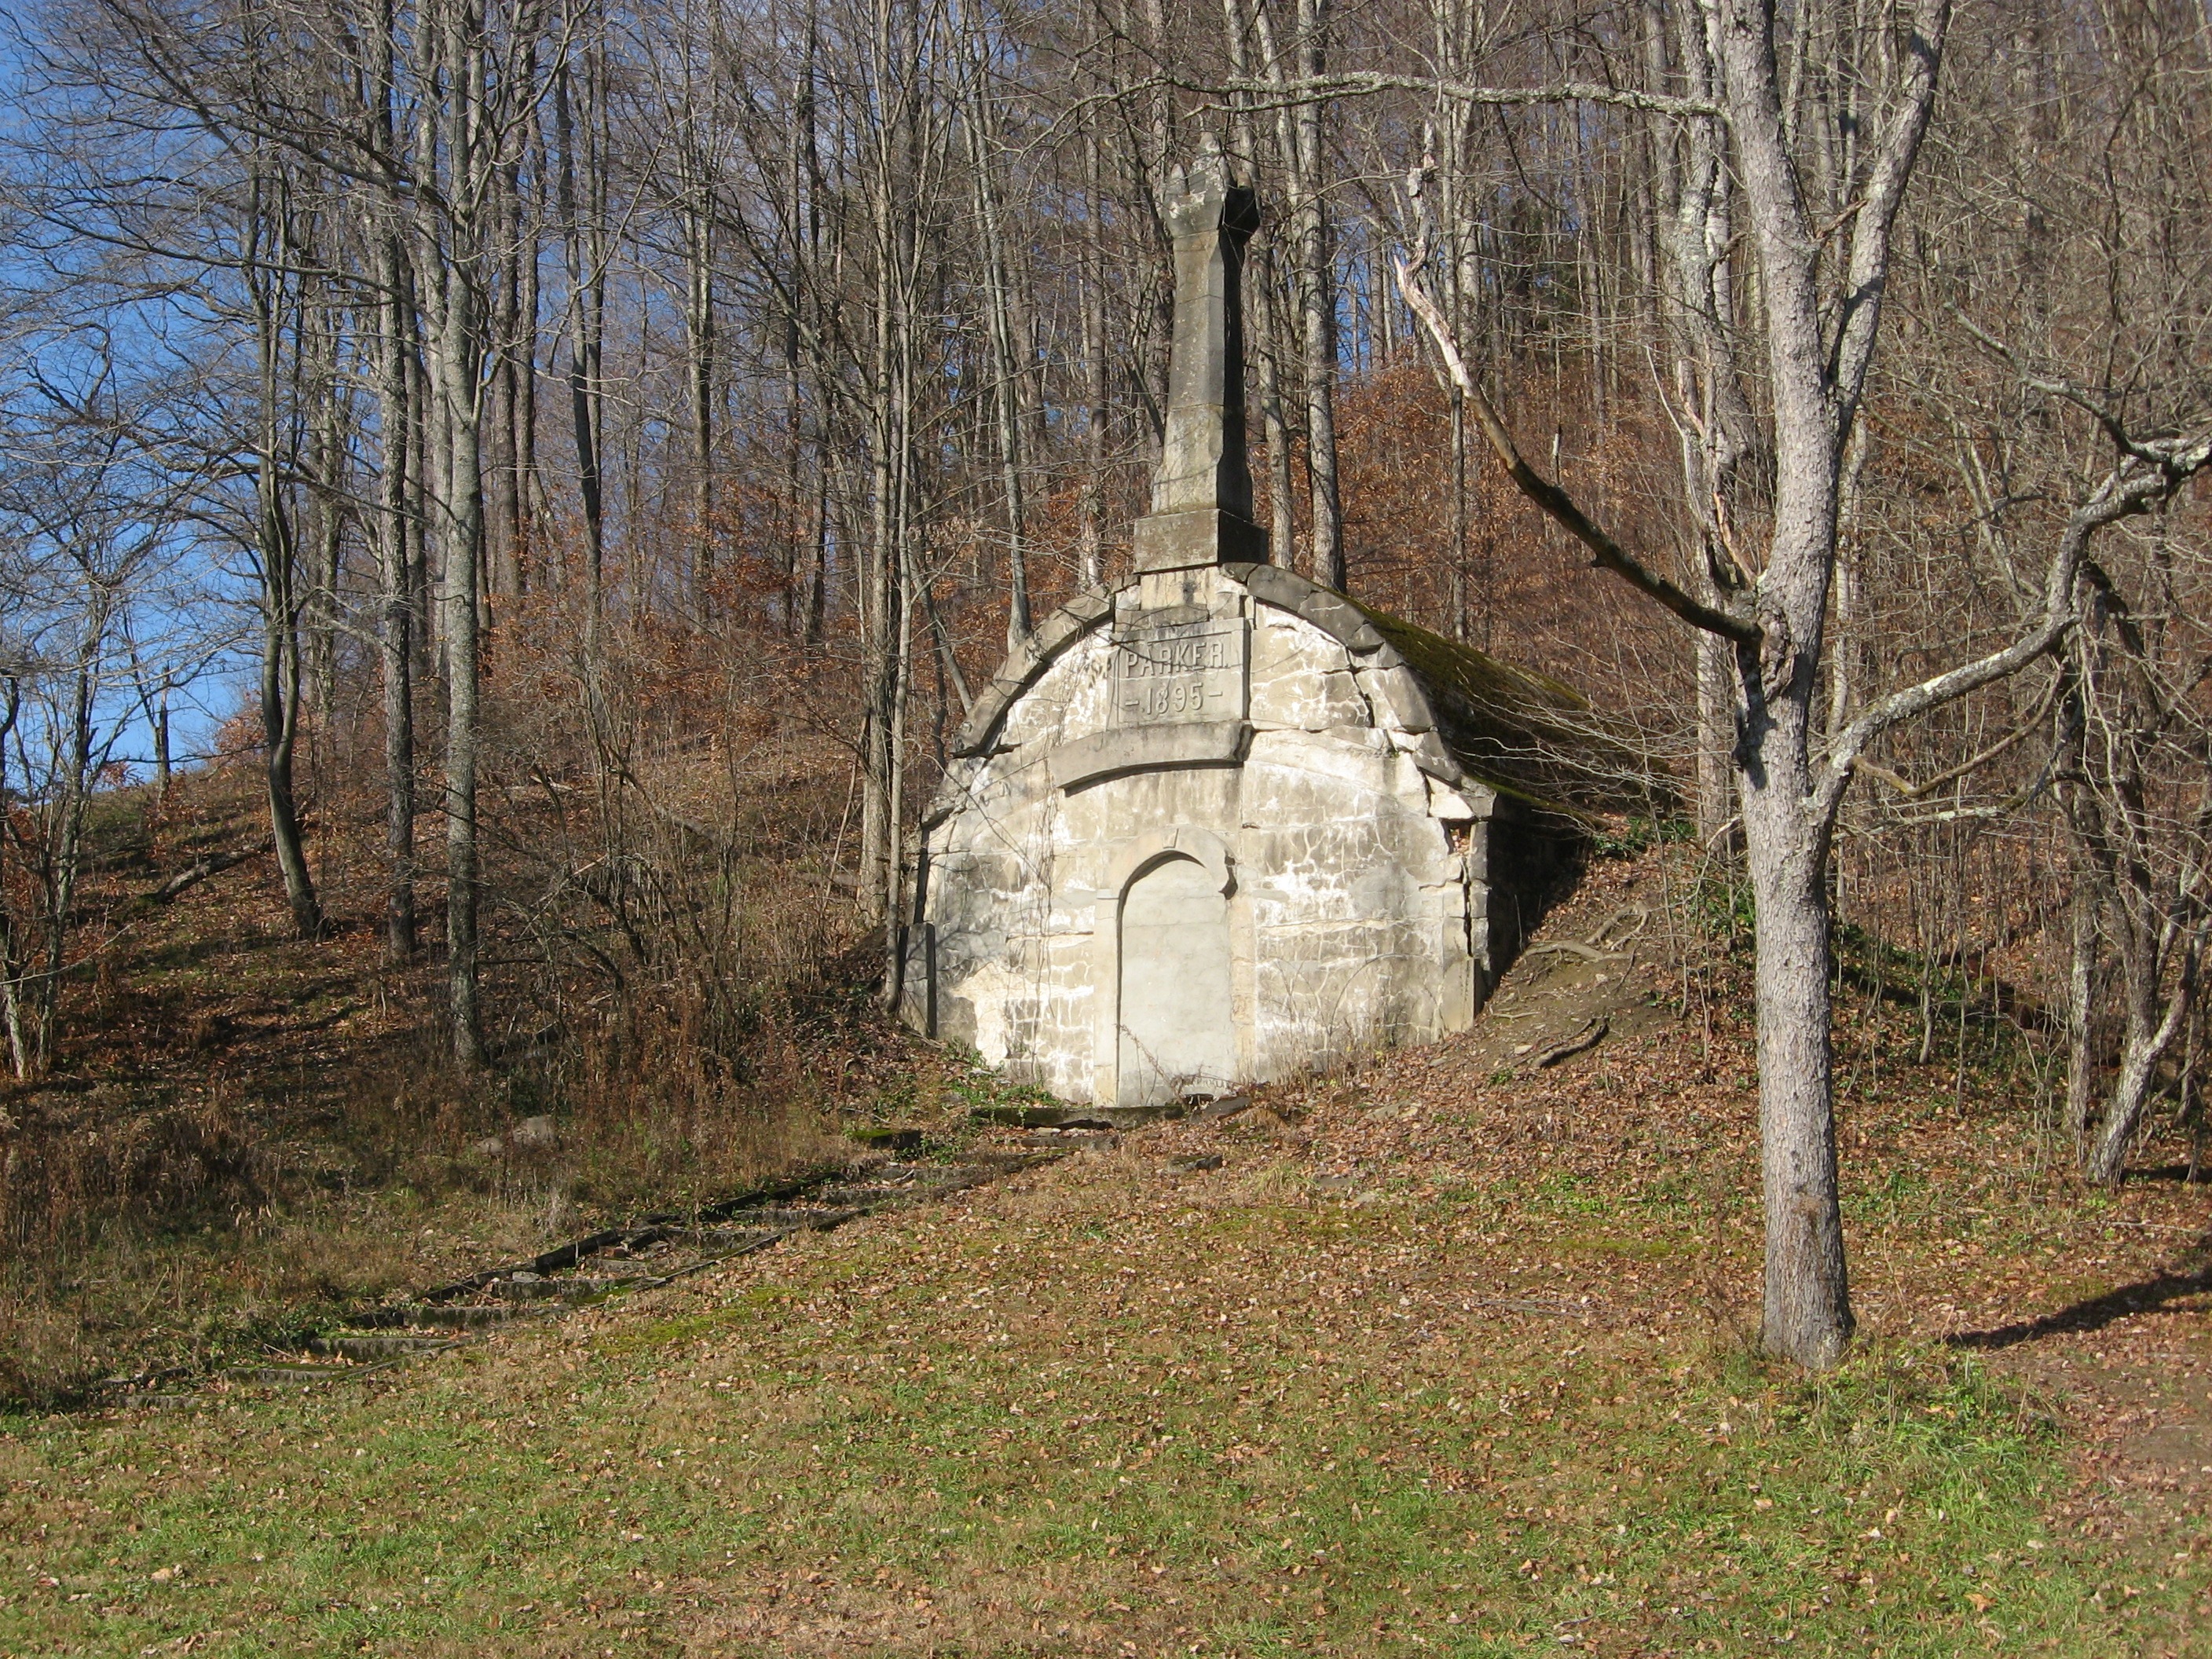
tree, building, shack, chapel, cemetery, ruins, geo, woodland, rural area, civil war, gravesite